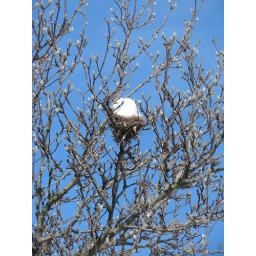
Snowy bird nest in magnolia tree. Figured out the white balance problem - no edits!